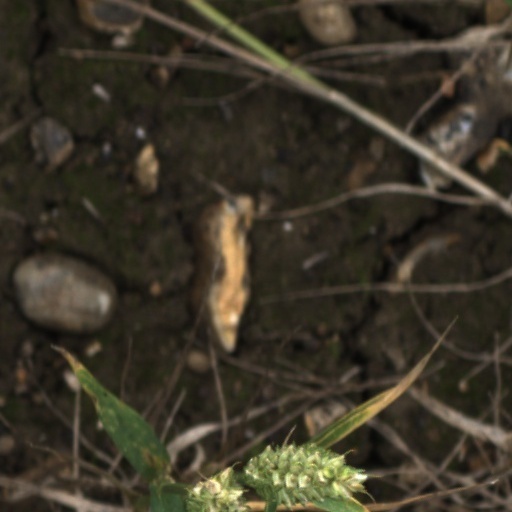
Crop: wheat